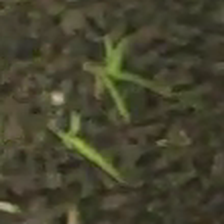
Weed species: Digitaria_SP_(Digitaria Sanguinalis )